Maria Mitchell

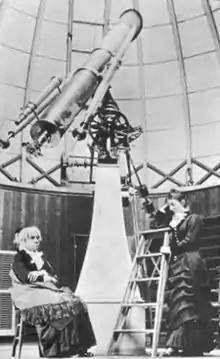

Mitchell became a celebrity following her discovery of the comet, with hundreds of newspaper articles written about her in the subsequent decade. At her home on Nantucket, she entertained a number of prominent academics such as Ralph Waldo Emerson, Herman Melville, Frederick Douglass, and Sojourner Truth. In 1849, Mitchell accepted a computing and field research position for the U.S. Coast Survey undertaken at the U.S. Nautical Almanac Office. Her work consisted of tracking the movements of the planets — particularly Venus — and compiling tables of their positions to assist sailors in navigation. She joined the American Association for the Advancement of Science in 1850 and befriended many of its members, including the director of the Smithsonian Institution, Joseph Henry.